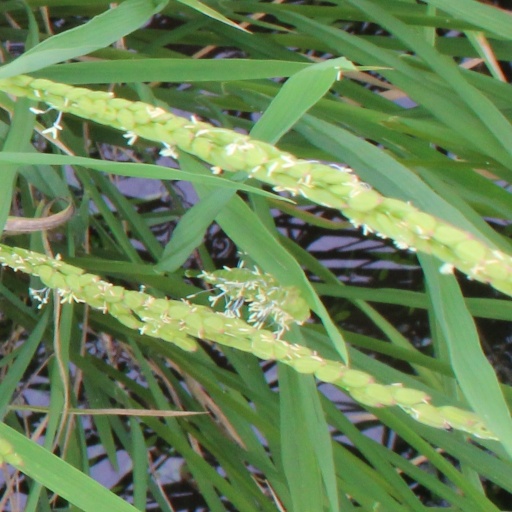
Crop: rice